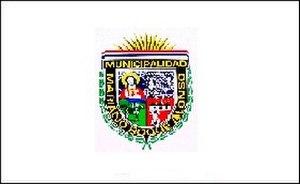
Mariano Roque Alonso est une agglomération situé dans le Département Central au Paraguay. La ville a une population de 85 000 personnes.